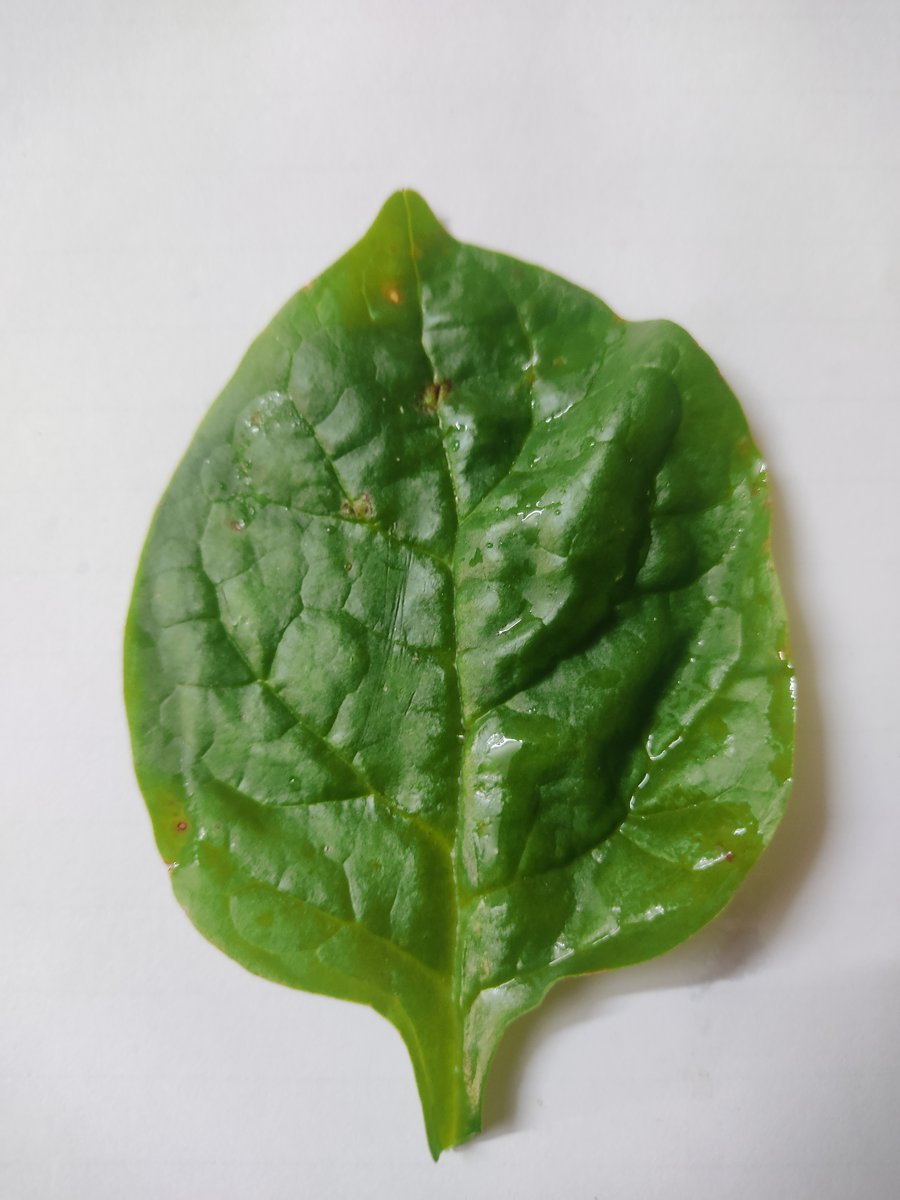
Label: Bacterial-Spot